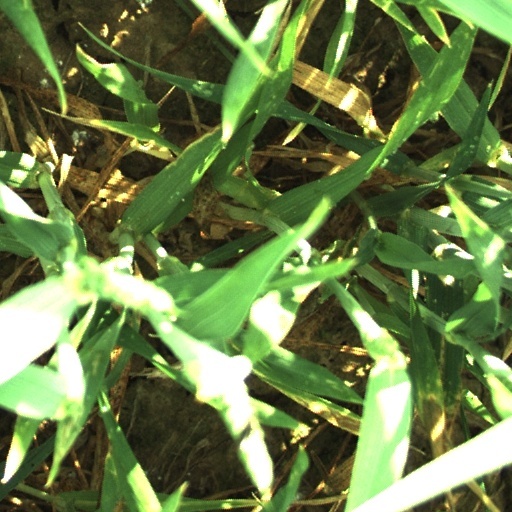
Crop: wheat